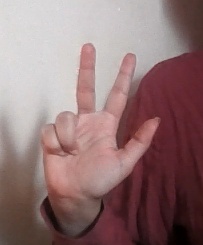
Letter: al